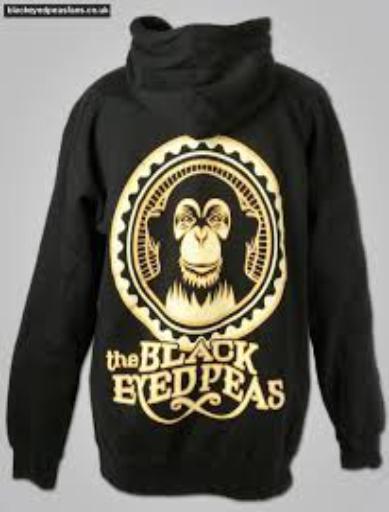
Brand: Black-eyed Pea
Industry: Clothes